Francis Tumblety

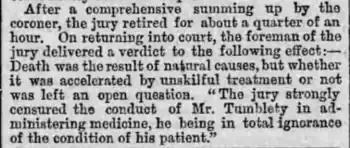
January 1875 newspaper excerpt from "The Liverpool Weekly Mercury" about Tumblety

Tumblety visited Europe several times, including Ireland, Scotland, England, Germany, and France. He claimed to have been introduced to Charles Dickens and King William of Germany, and to have provided treatment to Louis Napoleon, for which he was awarded the Legion of Honour. During one visit he became closely acquainted with writer Hall Caine. As a young man of 21, Caine encountered the self-proclaimed ‘Great American Doctor’, aged 43, after he set up at 177 Duke Street, Liverpool in 1874, offering herbal cure-all elixirs and Patent medicines to the public, which he claimed were secrets of the American Indians.